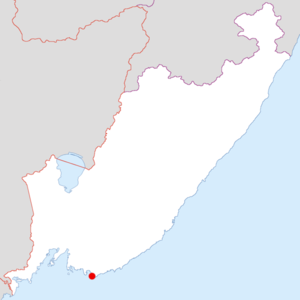
Le cap Povorotny est un promontoire de la côte méridionale du kraï du Primorie, en Russie.